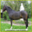
Label: horse